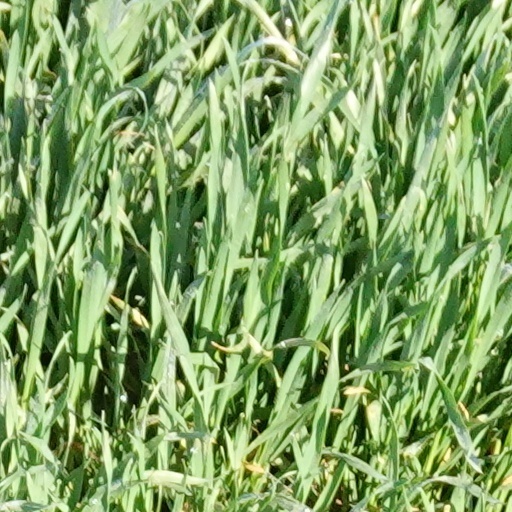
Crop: wheat